2021–2022 Dutch cabinet formation

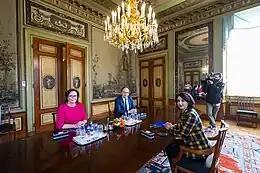
Scouts Tamara van Ark (VVD) and Wouter Koolmees (D66) receiving their assignment from speaker of the House Khadija Arib

After Ollongren and Jorritsma resigned, the ministers Tamara van Ark (VVD) and Wouter Koolmees (D66) were appointed as "scouts" on 25 March. At the request of House of Representatives, they delayed meetings until after the debate with the "scouts" who had resigned. During this debate, however, the House passed a motion to request a new independent "scout". A day later on 2 April, Koolmees and Van Ark officially resigned.